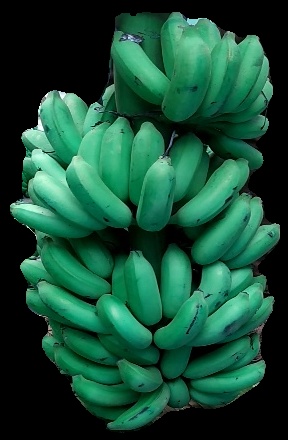
Variety: elakki-bale
Grade: grade1